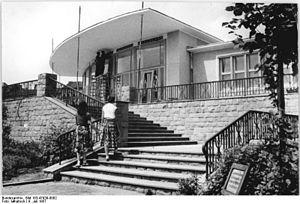
Le parc public Volkspark am Weinberg est le seul Volkspark de la localité berlinoise de Mitte dans le district du même nom et couvre une superficie de 4,3 hectares. Il est bordé par Weinbergsweg au sud-est, Brunnenstraße au sud-ouest, Veteranenstraße au nord-ouest et Fehrbelliner Straße au nord-est. Le nom Weinberg remonte aux vignobles qui occupaient autrefois la colline sur laquelle le parc est maintenant situé. Depuis la fin des années 1970, le parc est classé comme jardin historique.